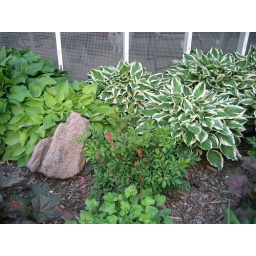
Little red flower spikes pop up from the astillbe in early June.